Cypress Hills (Canada)

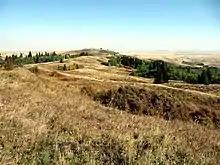
Cypress Hills Grassland

The Cypress Hills have been known by a wide number of Indigenous and European names throughout their history. An 1882 Blackfoot–English dictionary written by C. M. Lanning provided the Blackfoot language name , which translates as 'striped earth' or 'earth over earth'. The Cree language name, in use at the same time, is , (spelled in a variety of anglicized forms including ), sometimes said to mean 'beautiful upland' but more accurately referring to 'an area to be respected, protected, taken care of and/or taken care with'. The Assiniboine language name is . The Gros Ventre language name is "" 'pine trees'. Early Métis hunters, who spoke Métis French, called the hills , in reference to the abundance of lodgepole pine trees. In the Canadian French spoken by the Métis, the pine is called , although it is not a true cypress tree. The English translation is 'Cypress Hills'.